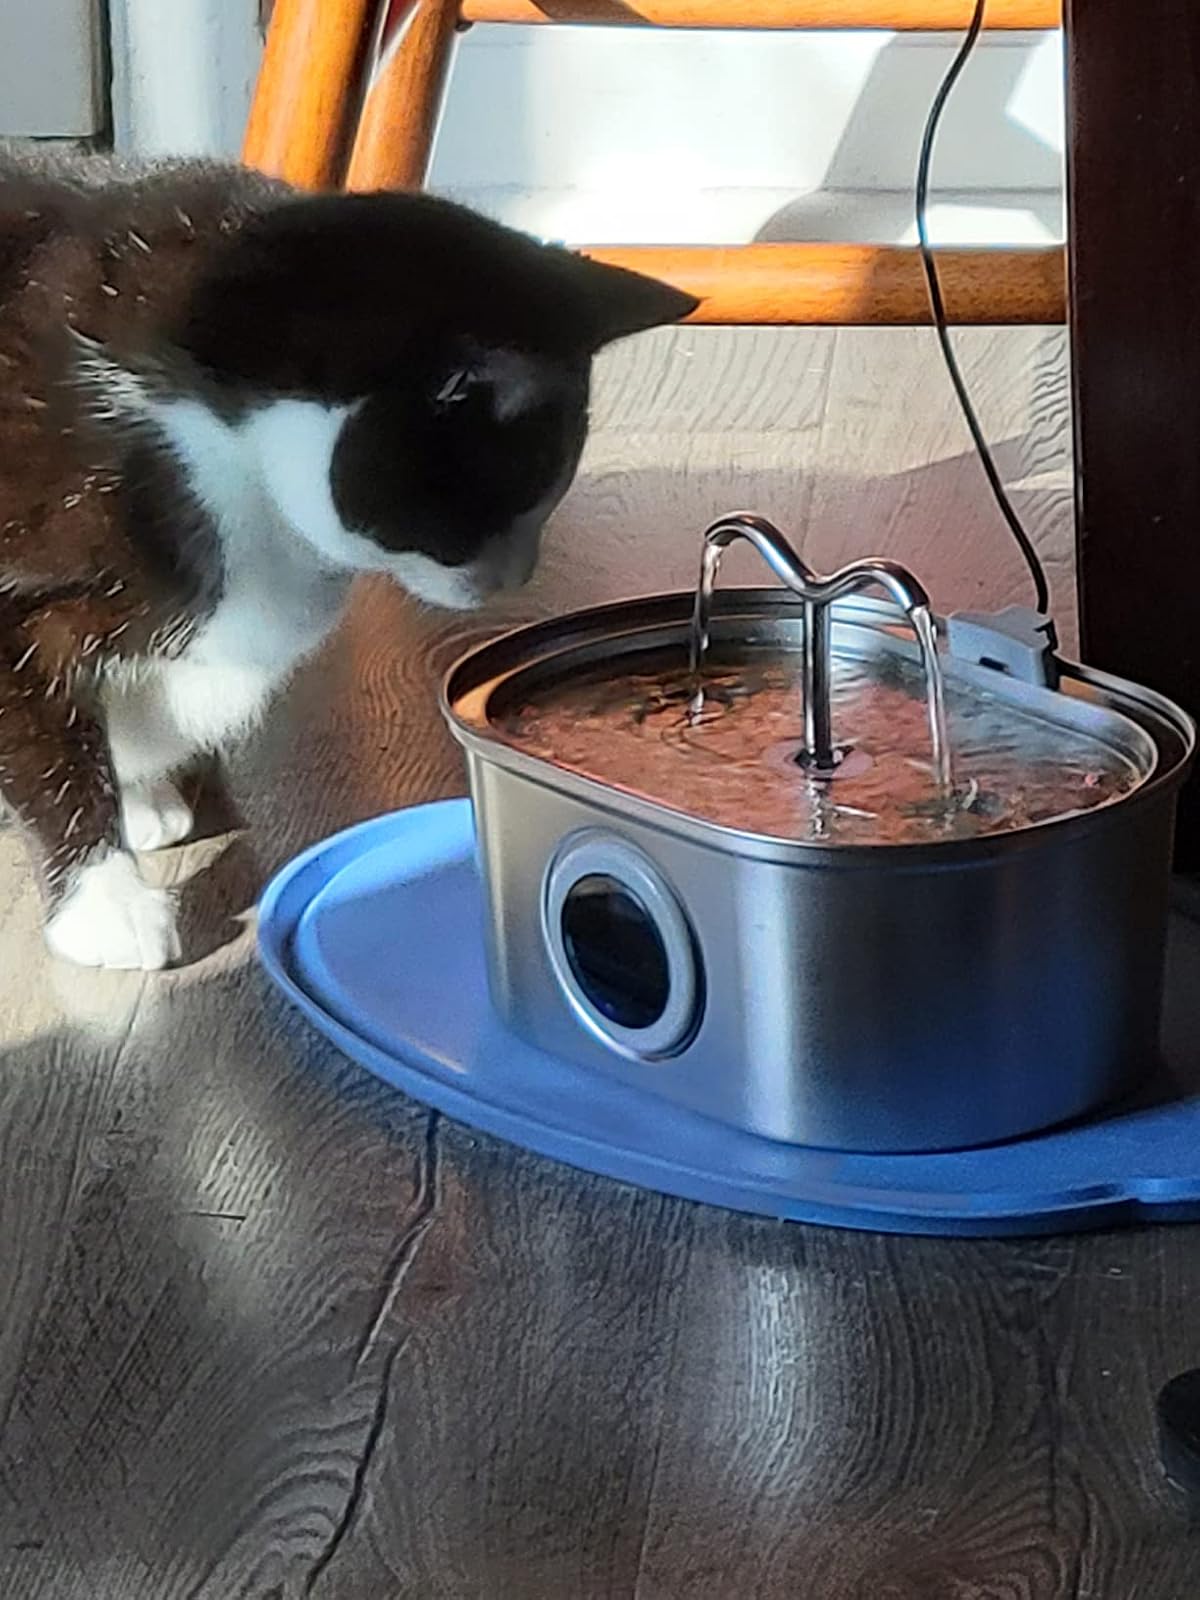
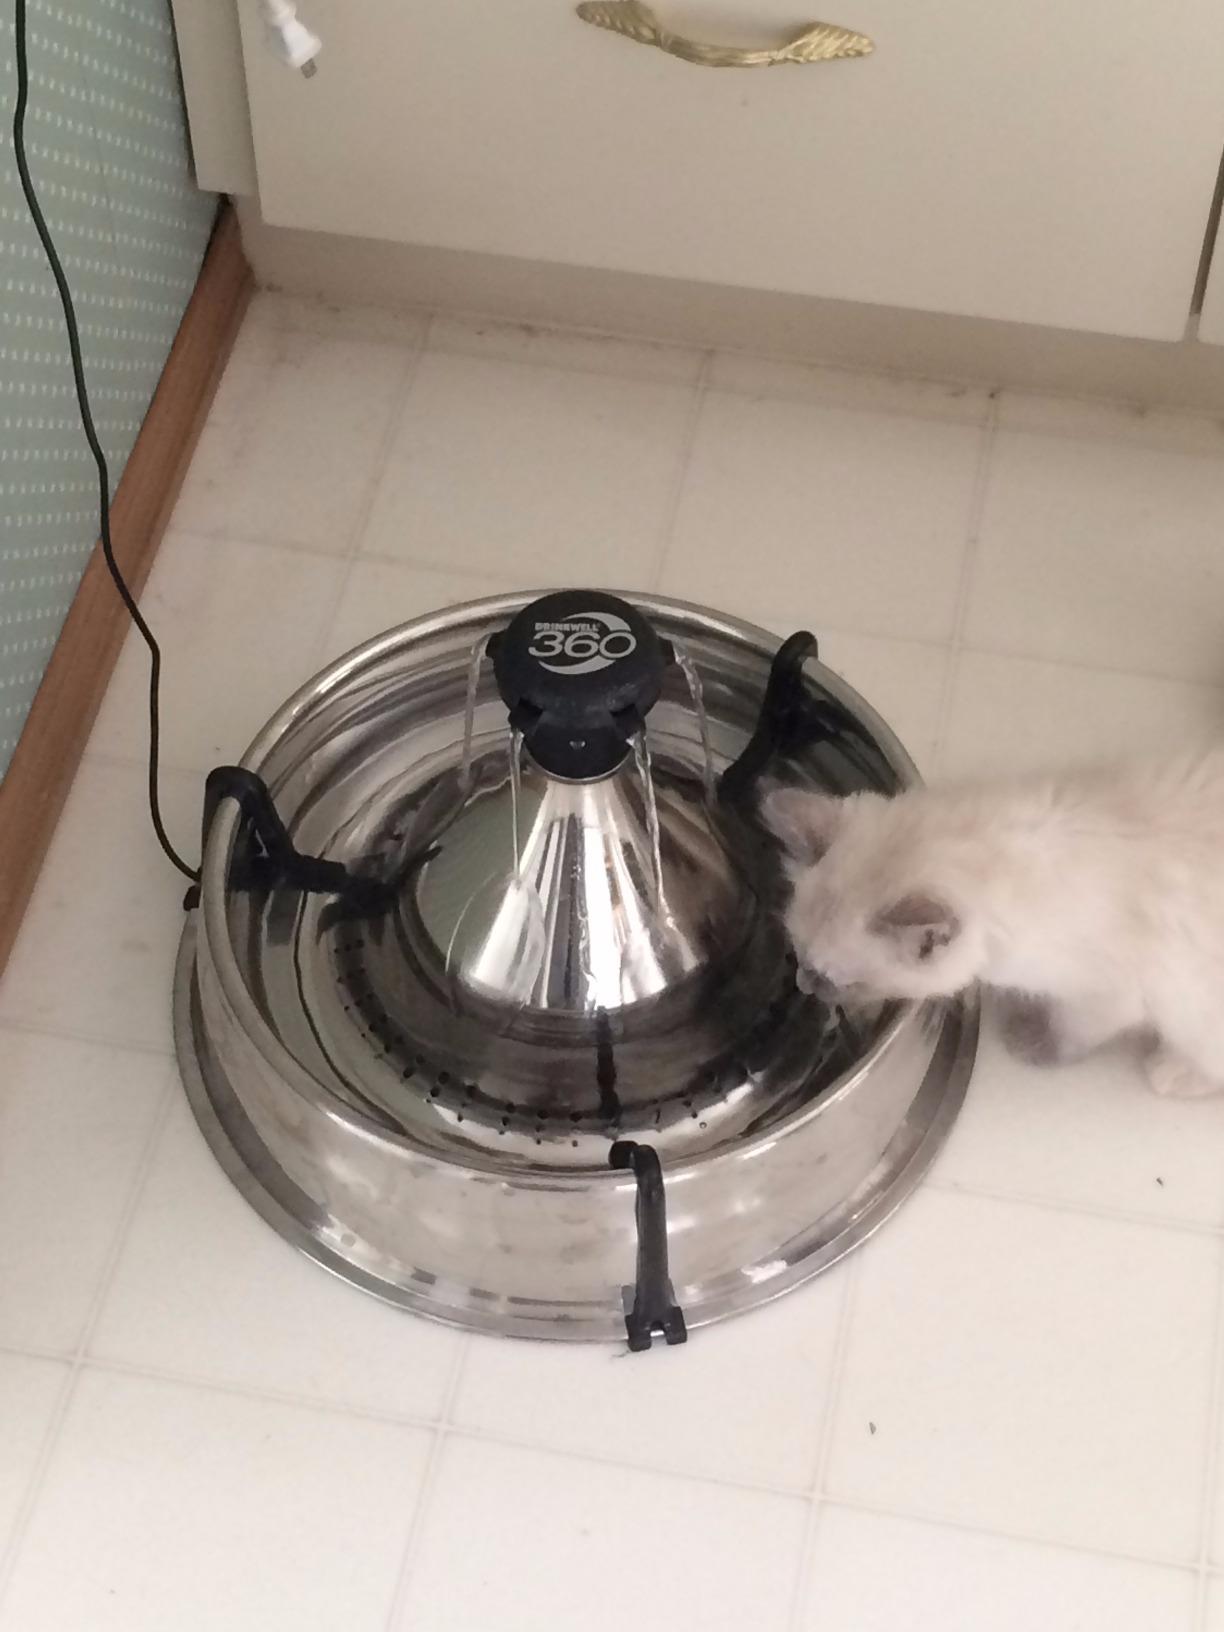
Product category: items_bowl
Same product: no